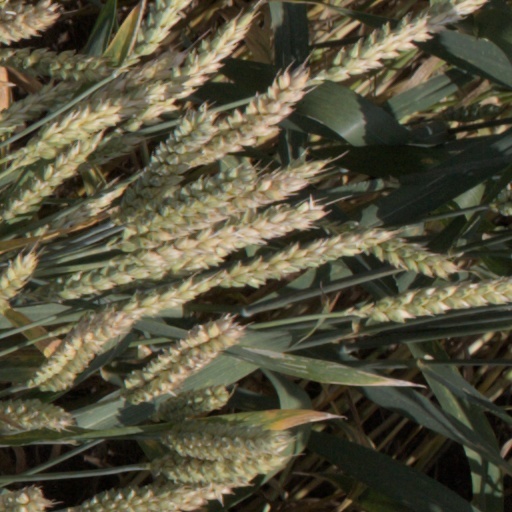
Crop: wheat